Silversmith Hotel

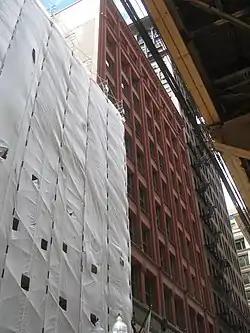
The Silversmith Building

The Silversmith Hotel is a boutique hotel located in downtown Chicago, Illinois. It occupies the historic Silversmith Building, designed in 1896 by Peter J. Weber of the architectural firm of D.H. Burnham and Company, who also designed the Fisher Building. The building's architecture reflects the transition from Romanesque Revival architecture to Chicago school architecture. The Silversmith Building was listed on the National Register of Historic Places in 1997.